Annah May Soule

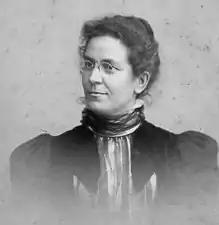
Annah May Soule, from an 1899 publication.

Annah May Soule (September 5, 1859 – March 17, 1905) was a professor of American history and political economy at Mount Holyoke College in Massachusetts.